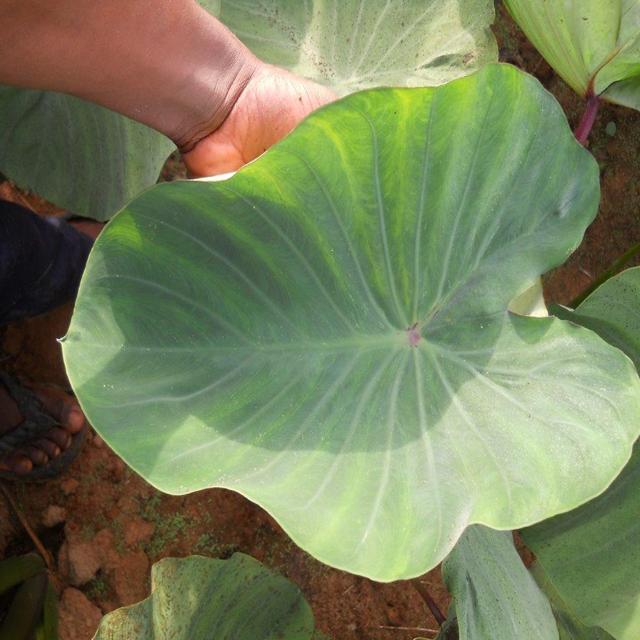
Label: Healthy